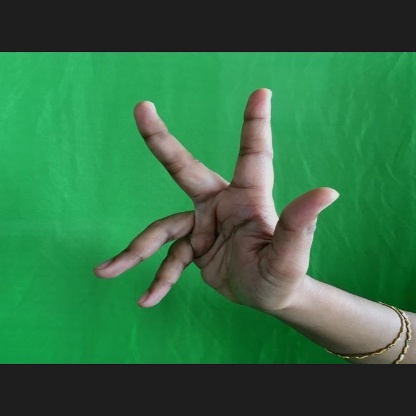
Mudra: Alapadmam